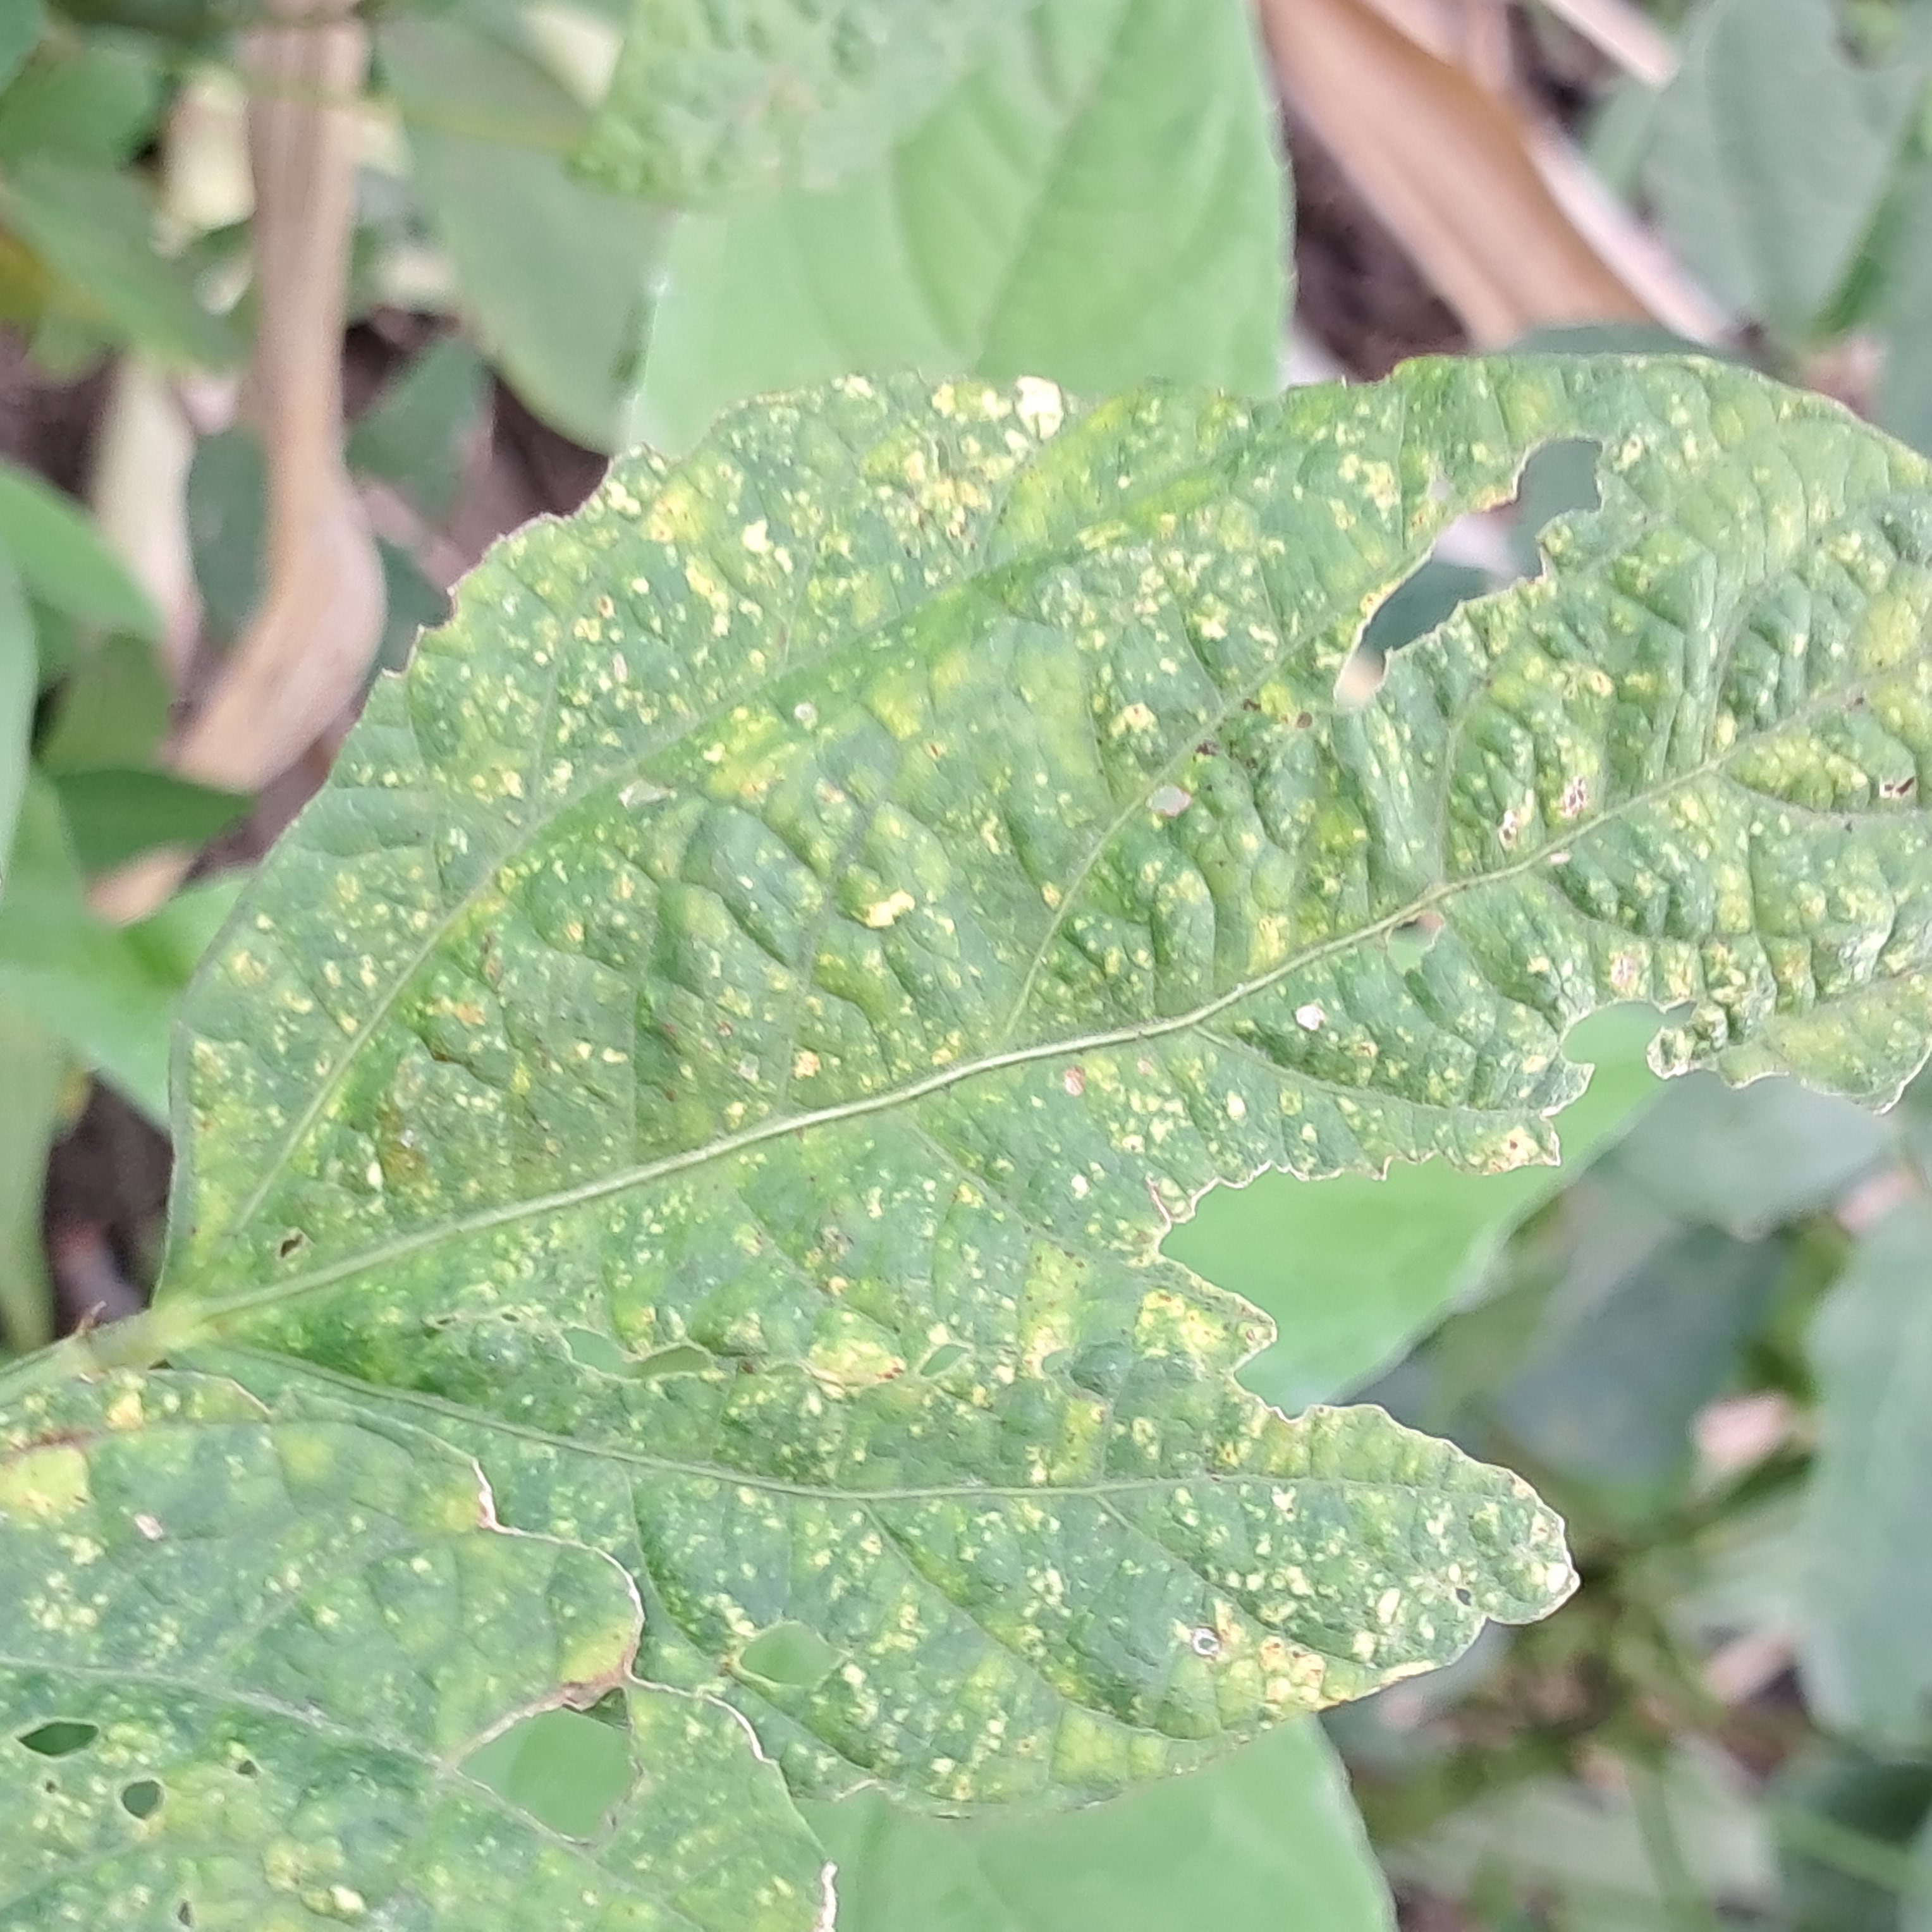
Label: Mosaic